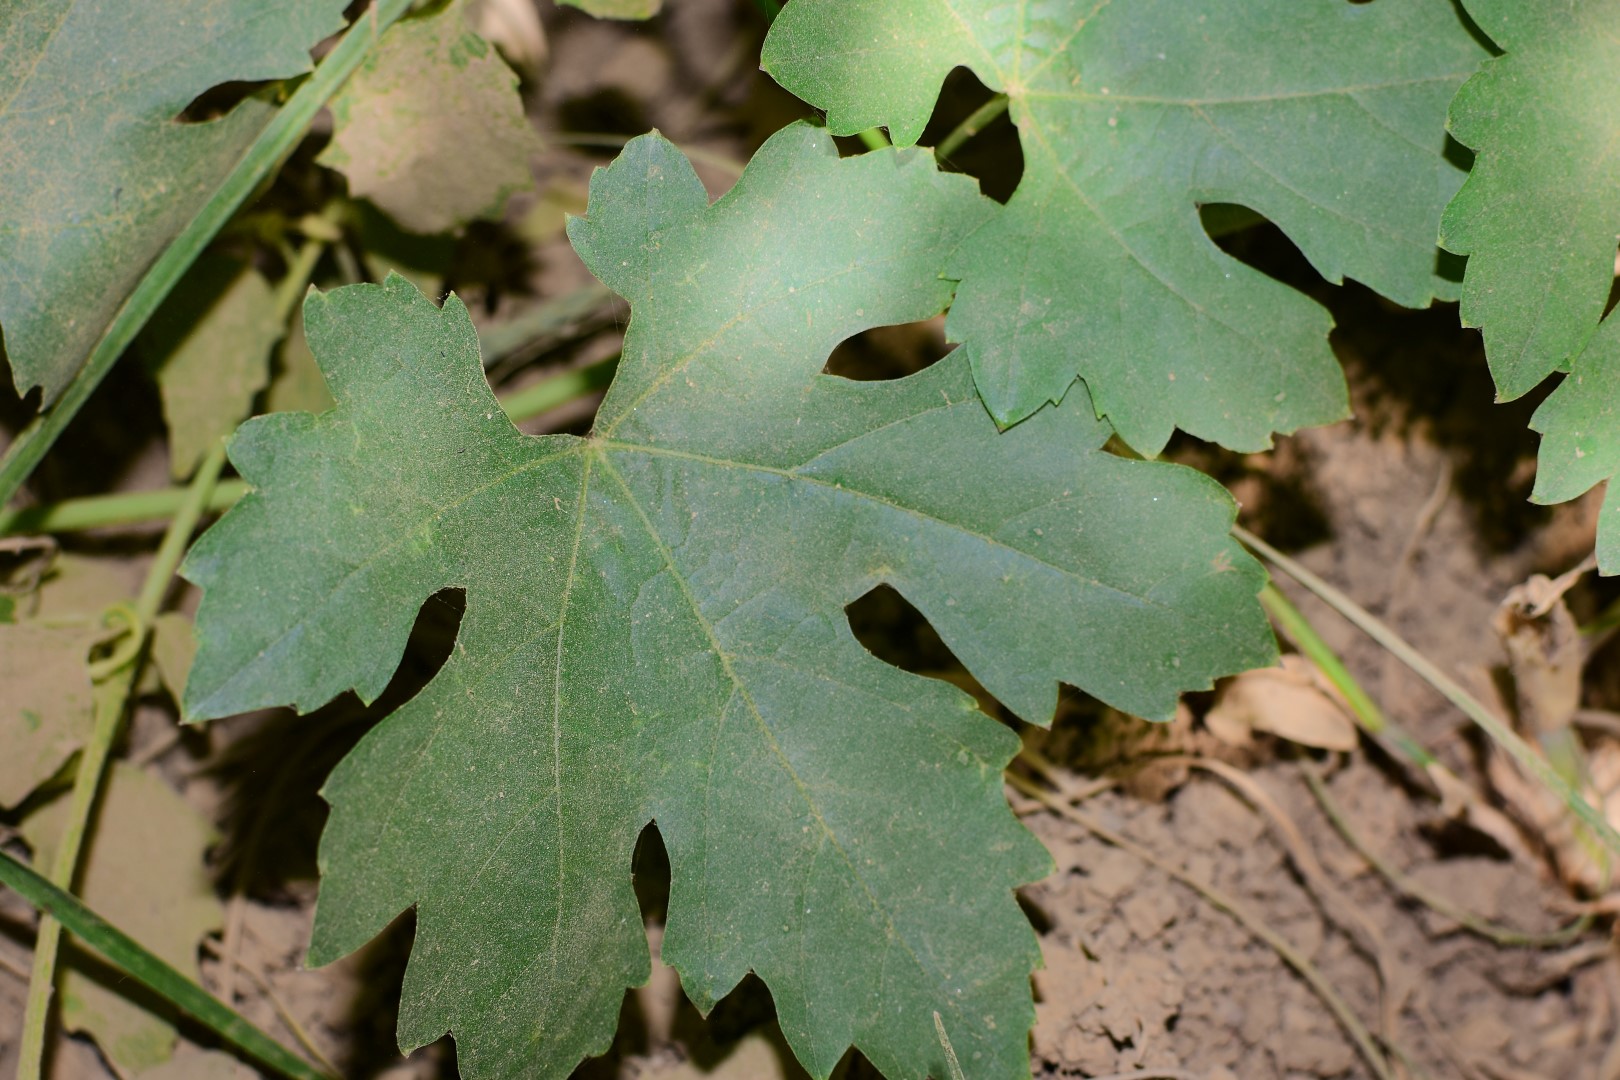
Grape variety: Riasi